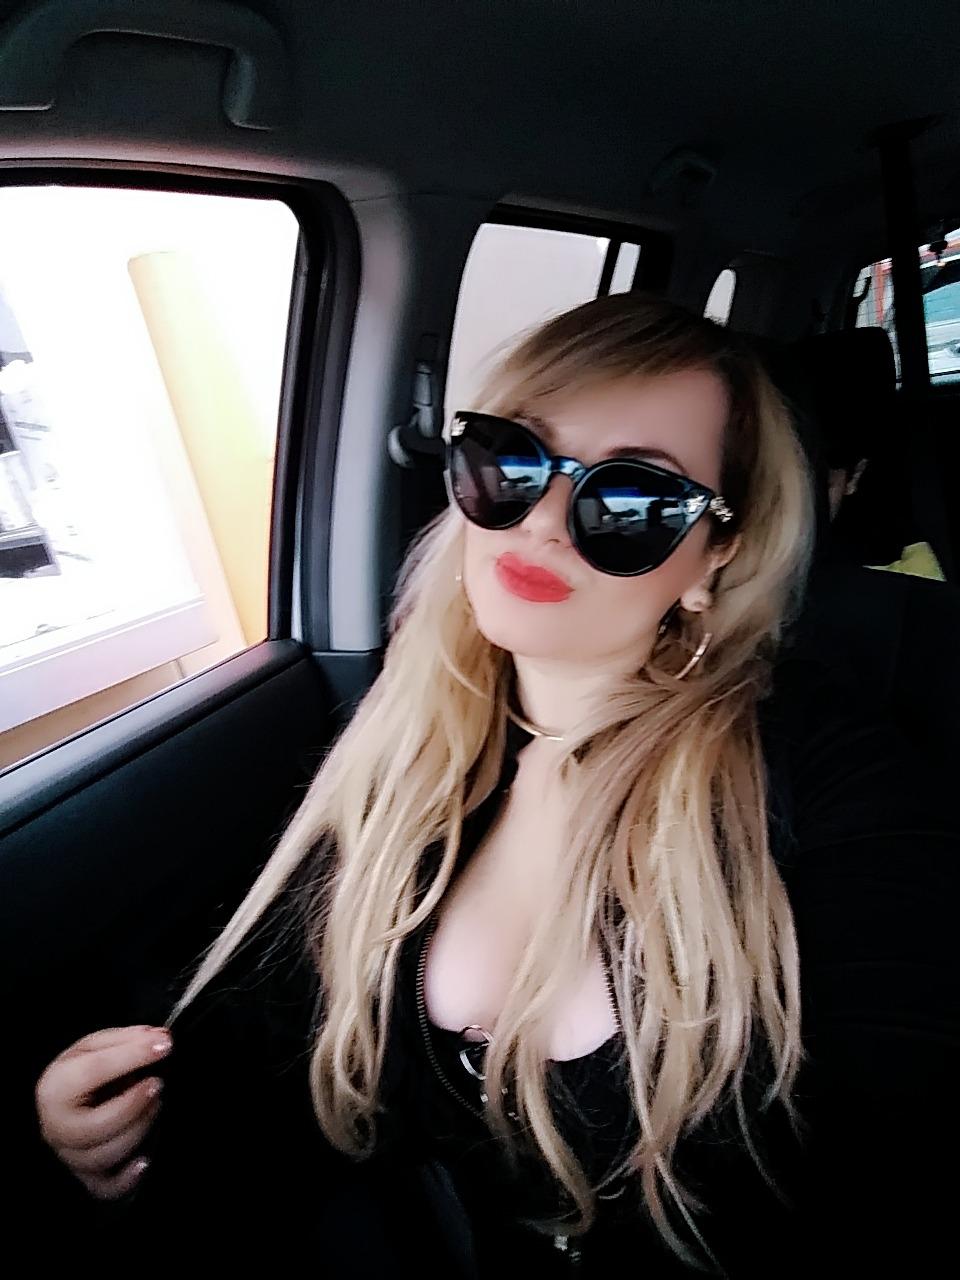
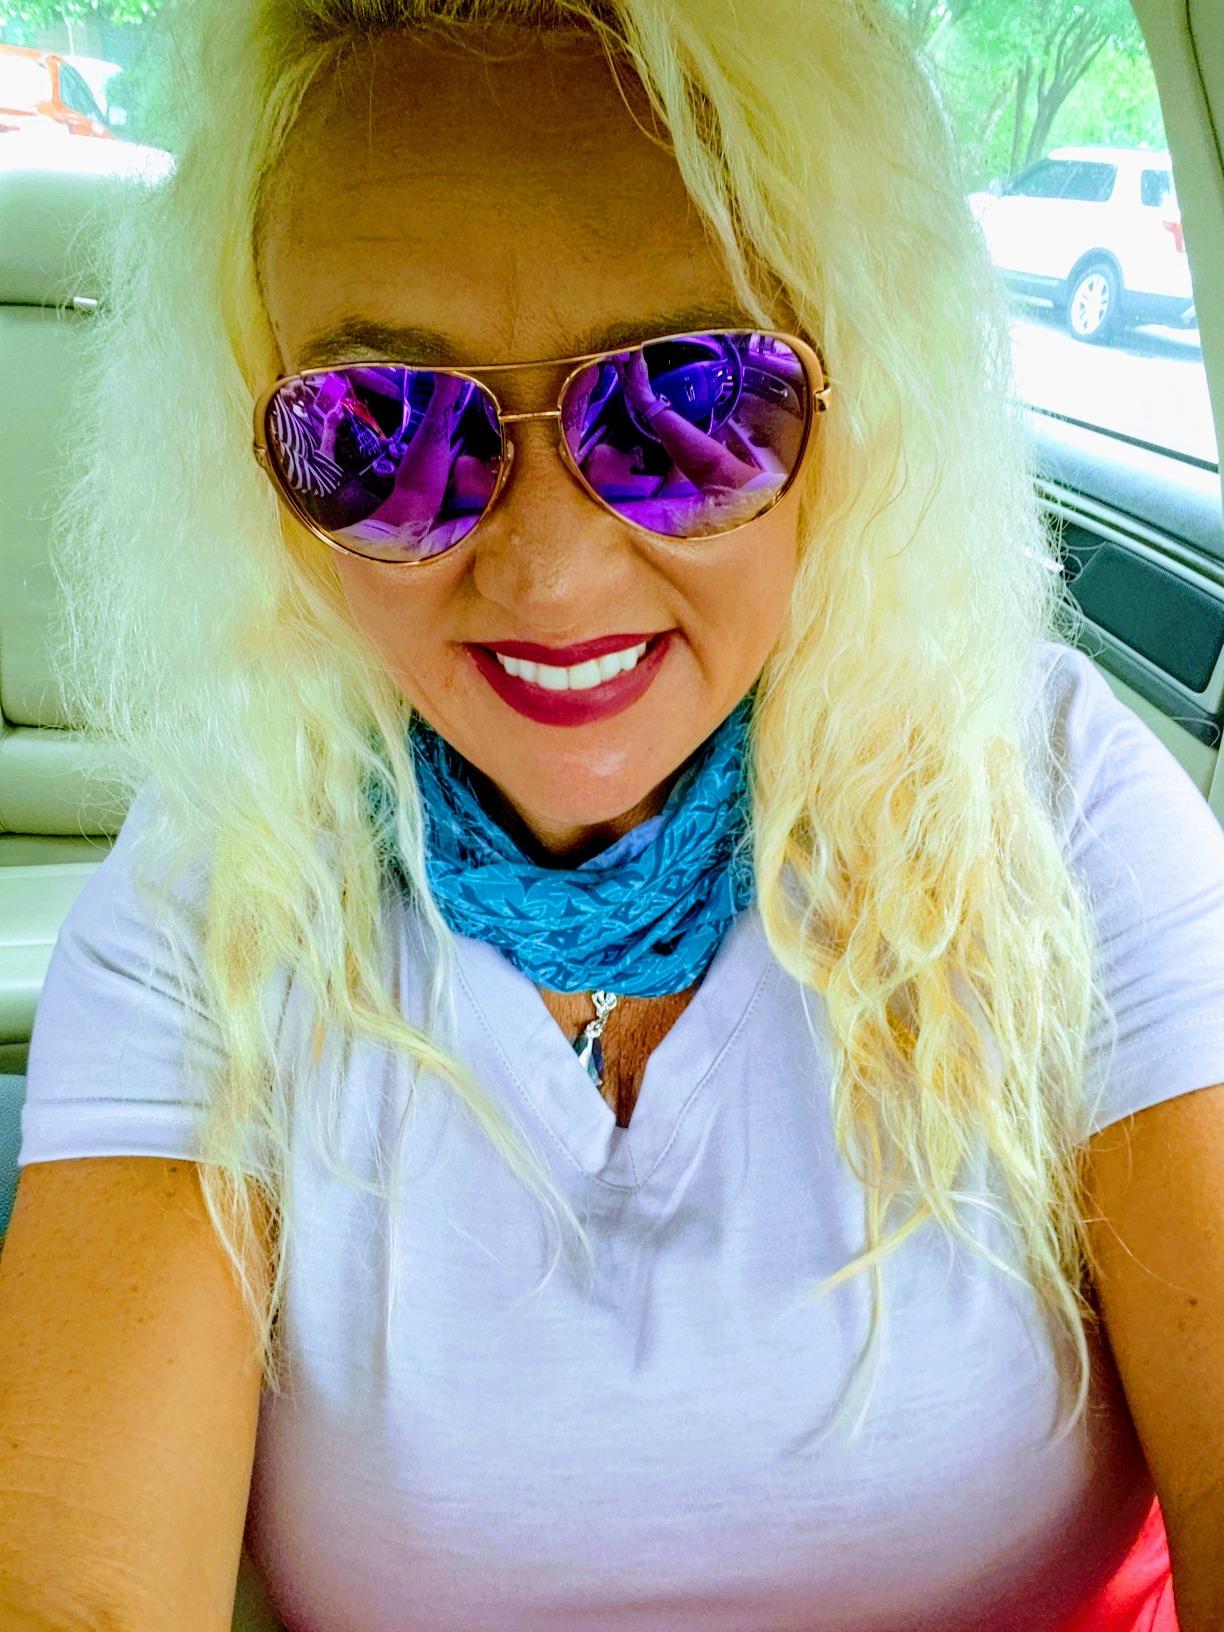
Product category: accessories_sunglasses
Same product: no